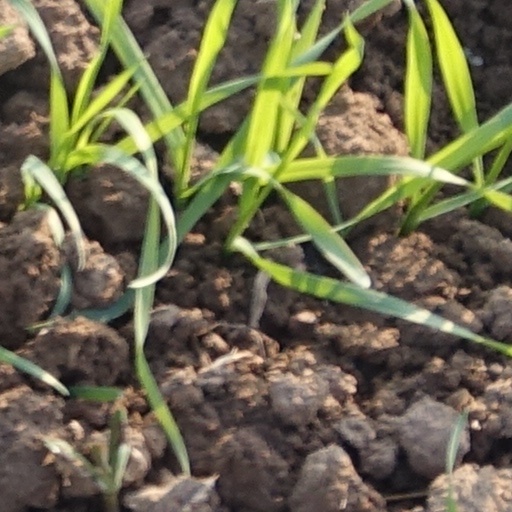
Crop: wheat